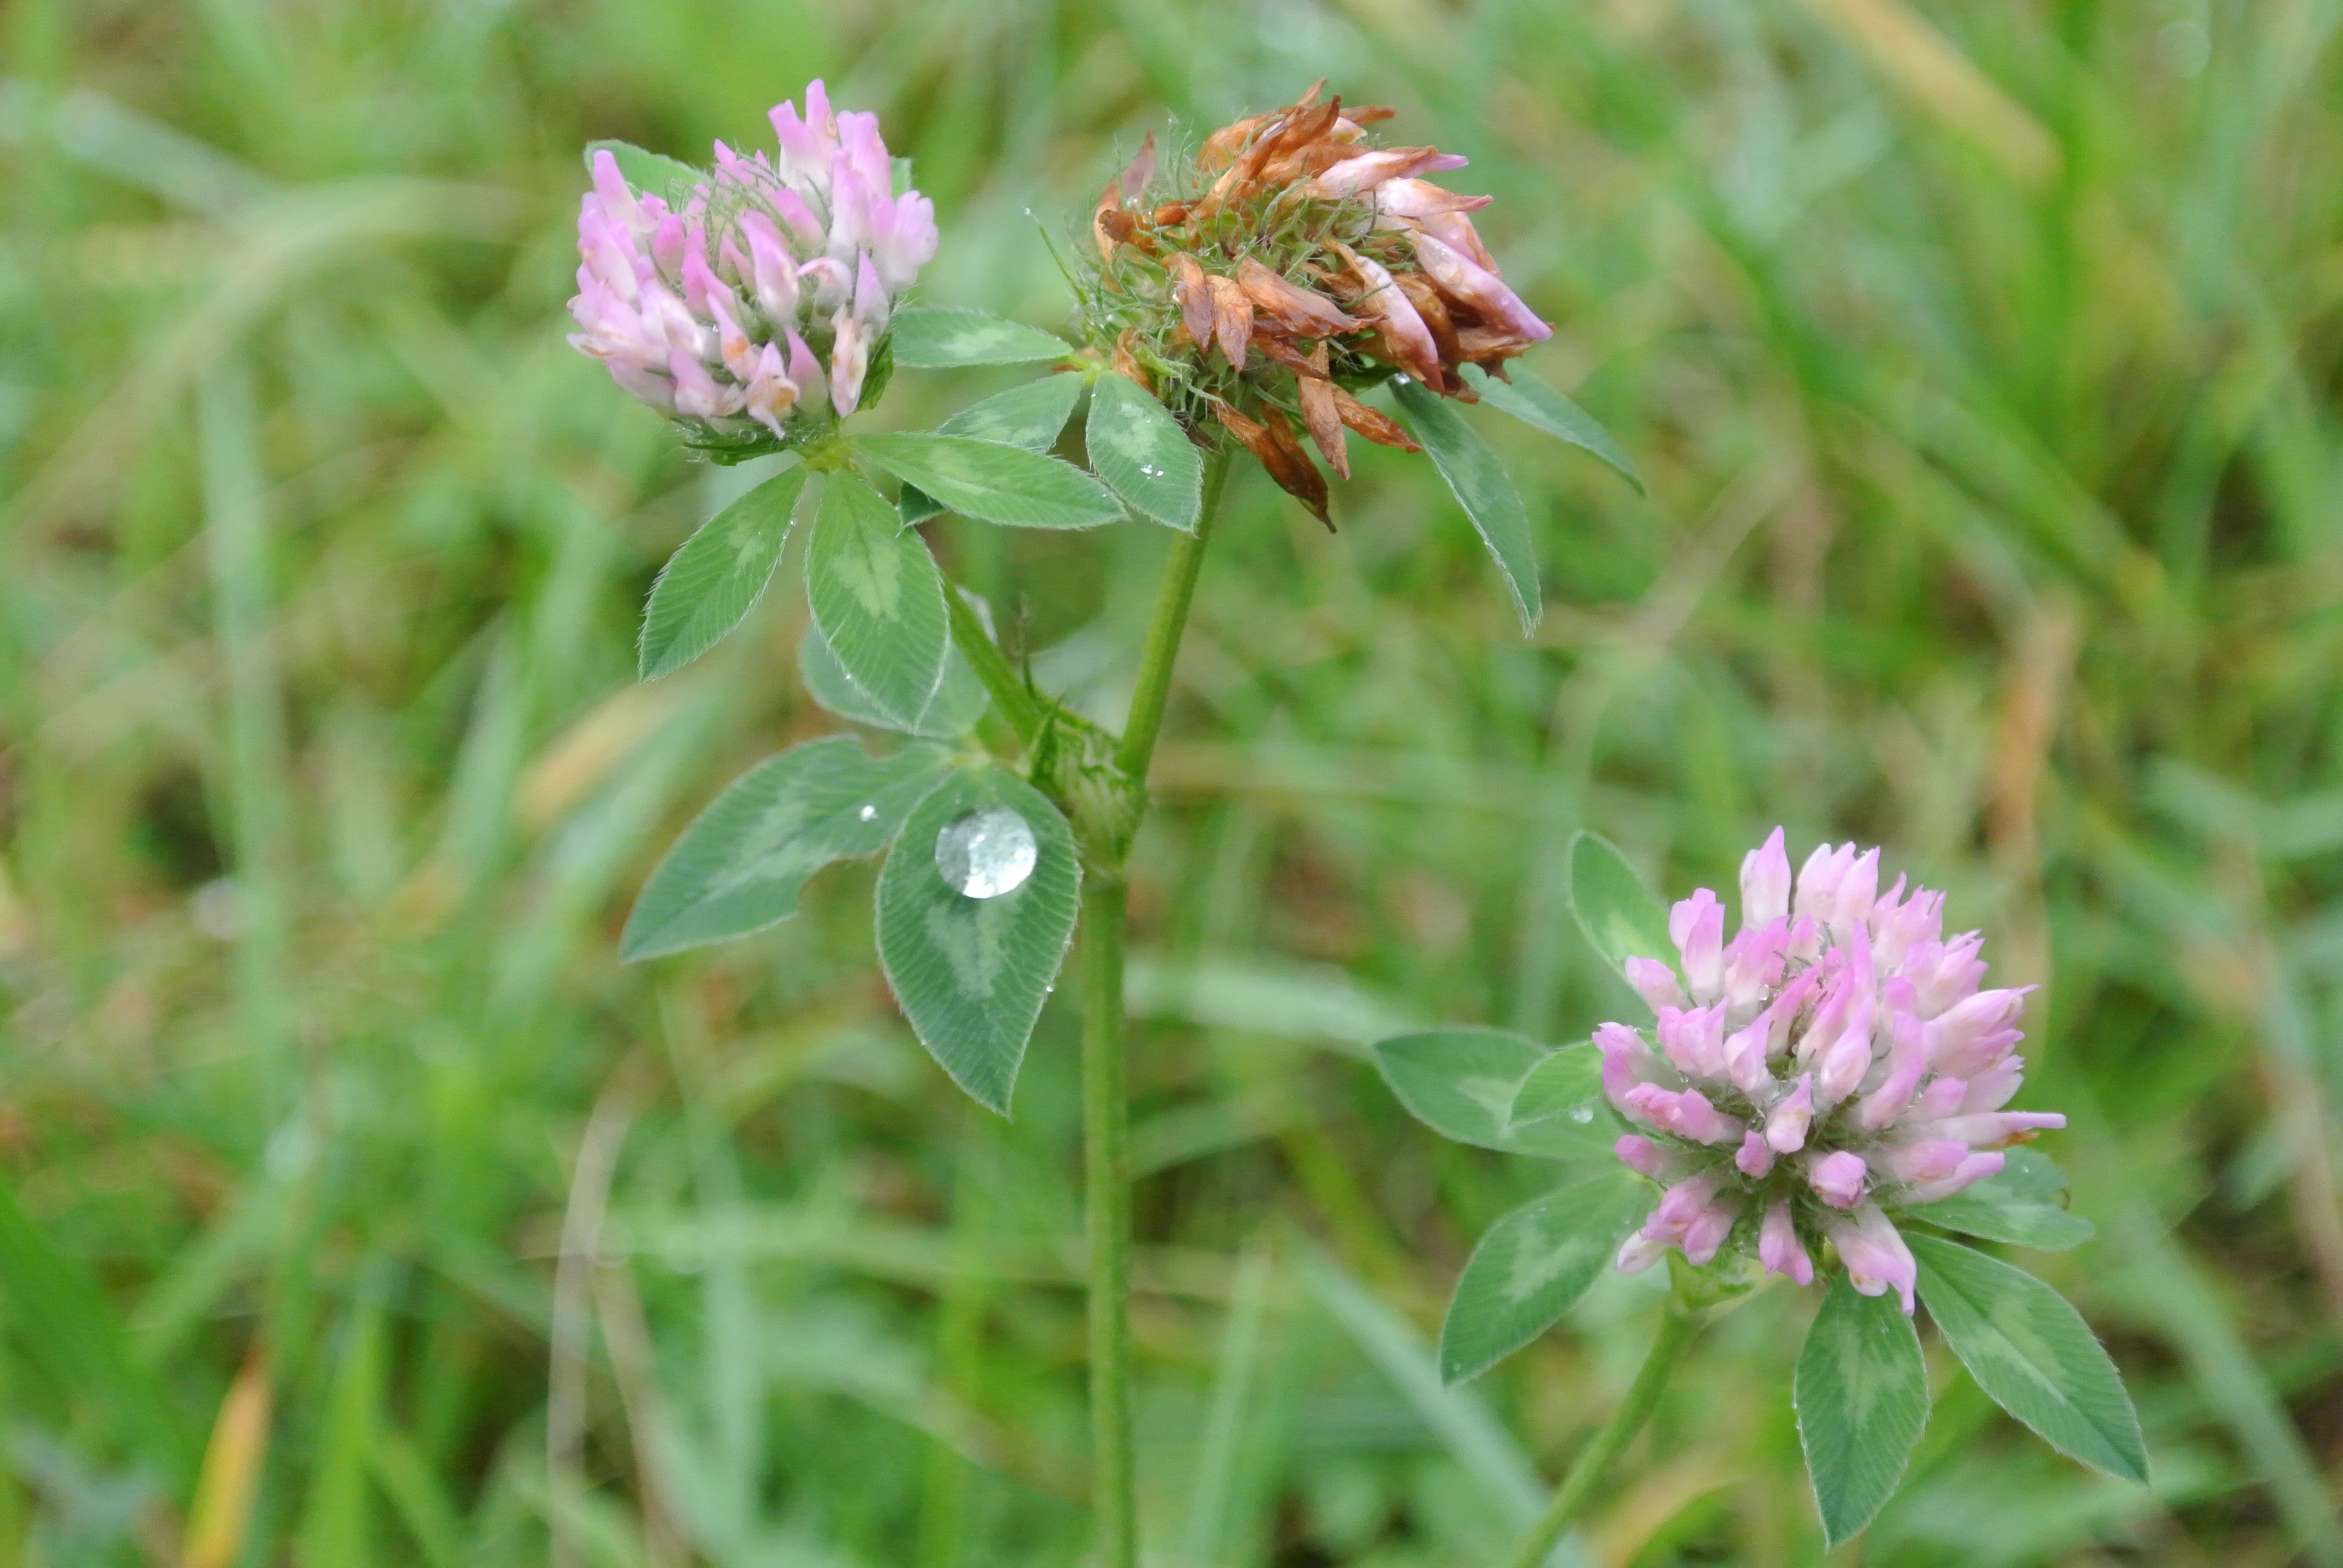
plant, meadow, prairie, flower, green, herb, insect, botany, flora, clover, wildflower, klee, macro photography, flowering plant, clover flower, grass flower, land plant